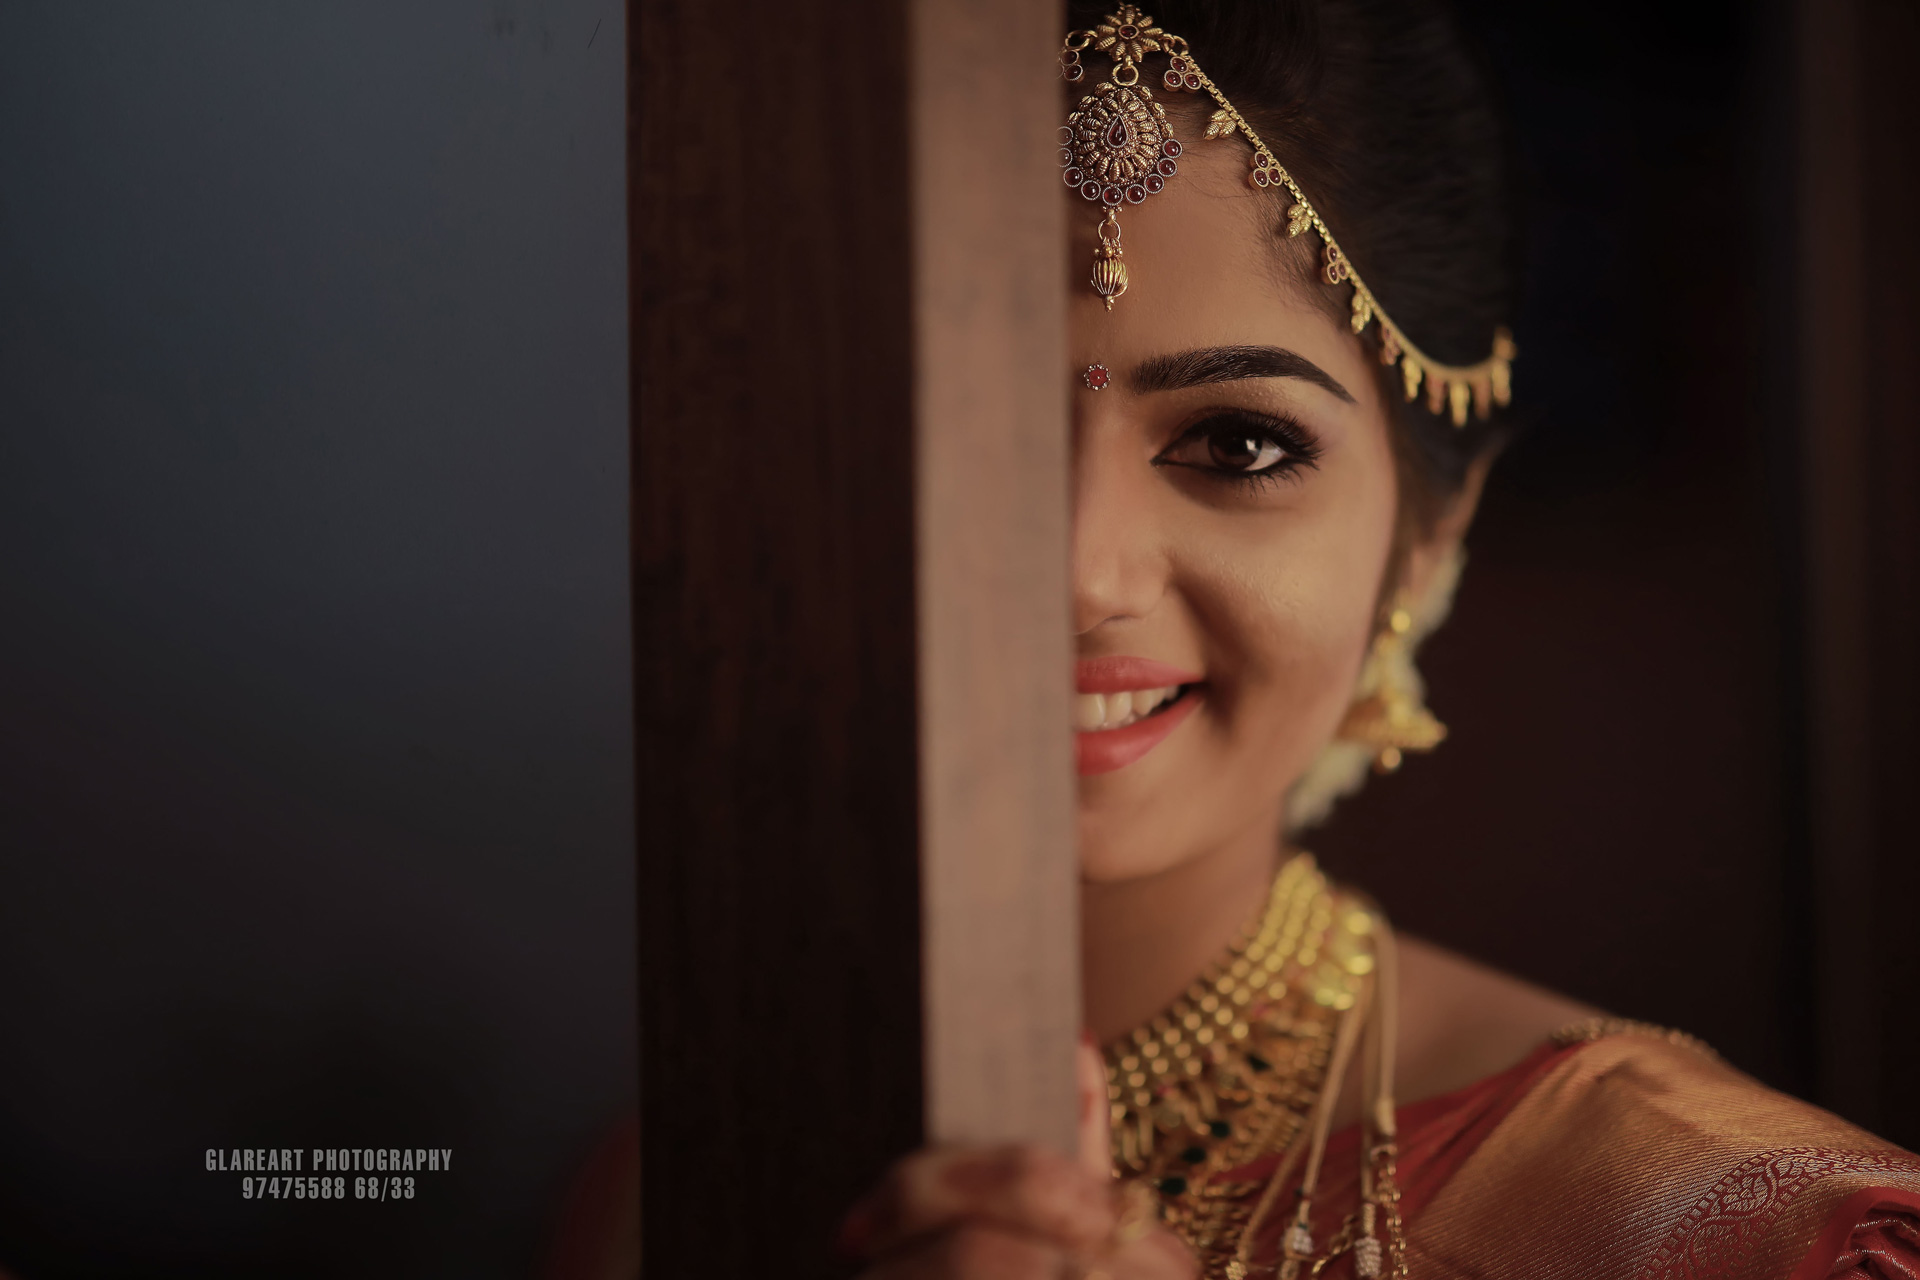
best, traditional, wedding, photography, jewellery, beauty, fashion accessory, lady, hair accessory, bride, tradition, girl, photo shoot, headpiece, model, smile, computer wallpaper